Capital Beltway (Harrisburg)

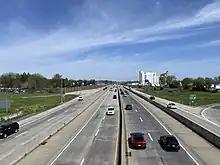
PA 581 eastbound at the US 11/US 15 interchange in Camp Hill

Eastbound from the interchange of PA 581 at I-83 west of the city of Harrisburg in the borough of Lemoyne (colloquially known as the "York split"), the beltway crosses the Susquehanna River on the John Harris Bridge, connecting Harrisburg to its West Shore (a colloquialism of the western bank of the Susquehanna across from Harrisburg) suburbs of the city.